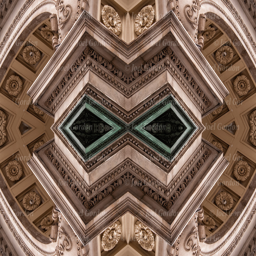
looking up a computer altered abstract decorative design elements on building .